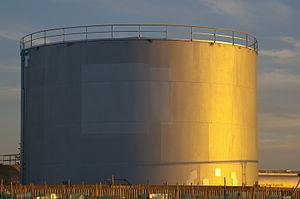
Réservoir de stockage de carburant, dans le terminal Shell / Caltex de North Fremantle, en Australie. Capacité du réservoir: 2 000 000 de litres. Le tube bleu est pour injecter un émulseur directement à la surface du carburant en cas d'incendie. La tuyauterie utilisée quotidiennement est au nivea du sol, pour éviter les feux d'origine électrostatique.
Le fioul ou mazout est un combustible dérivé du pétrole, utilisé notamment dans les chaudières. Il est classé dans les ressources énergétiques fossiles. Il présente des rendements élevés mais compte tenu de sa très large utilisation pour la production d'énergie calorifique et mécanique, il contribue à la pollution de l'air.